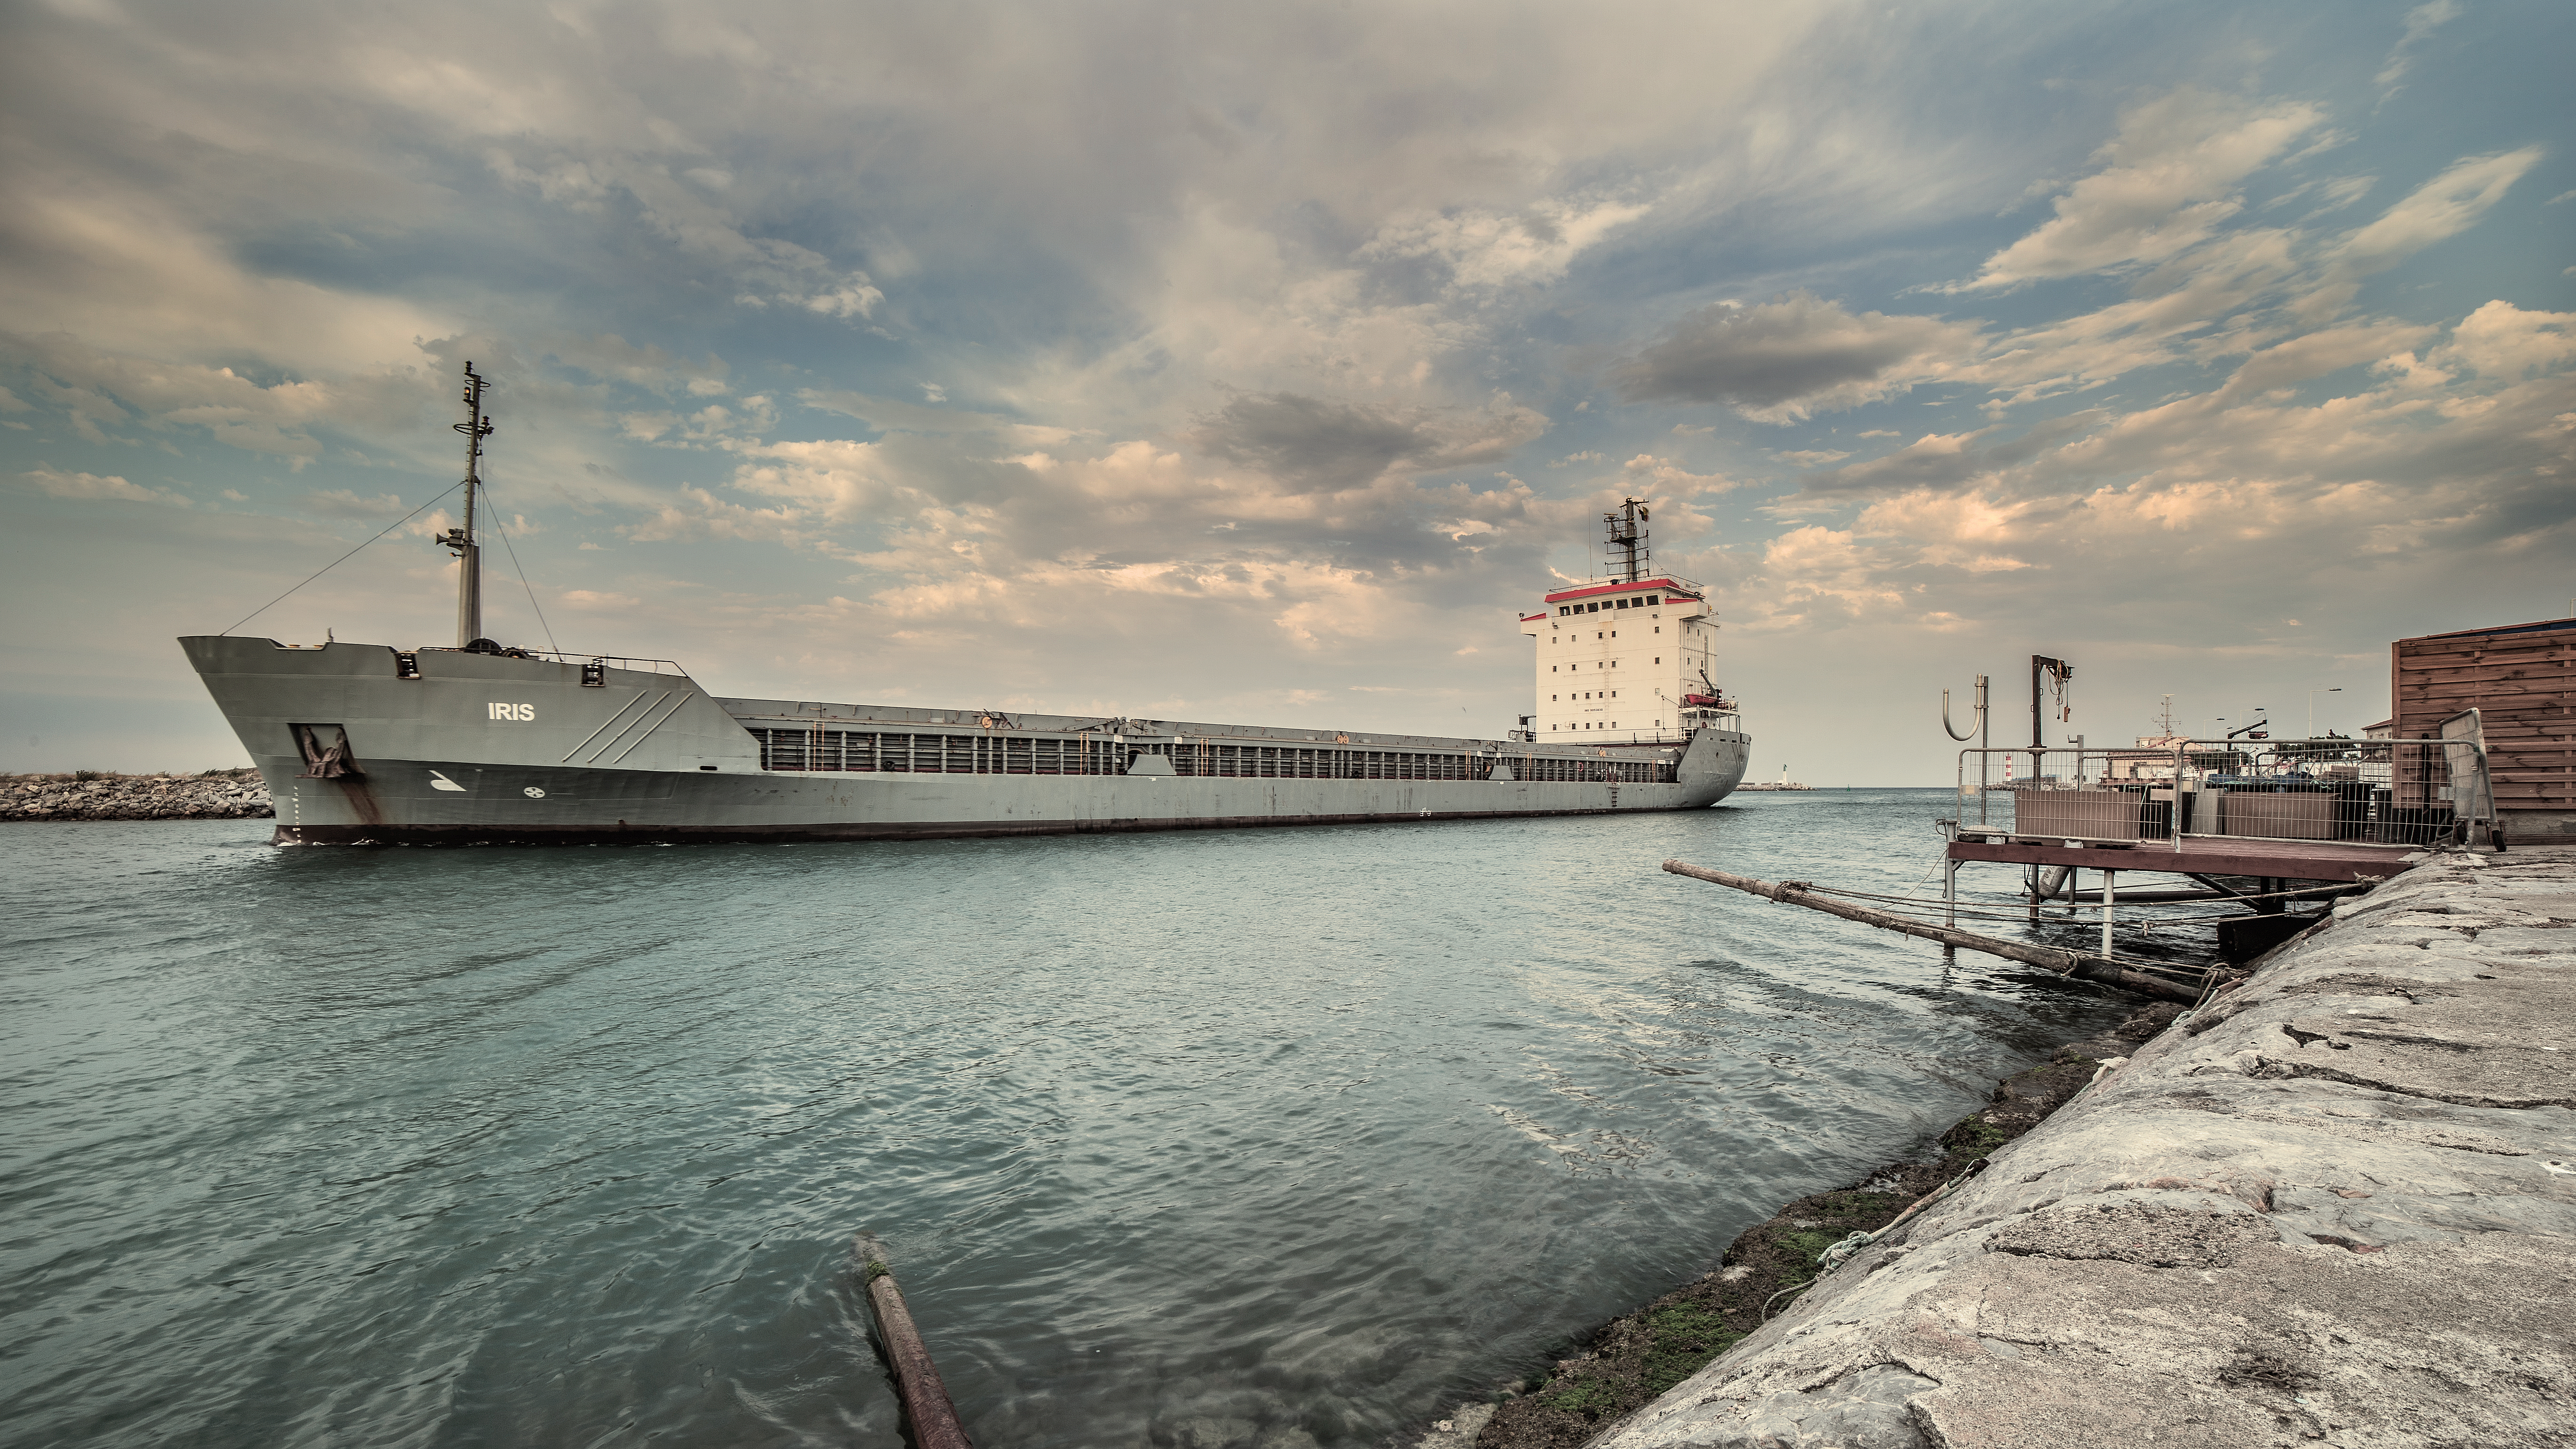
sea, coast, ocean, boat, ship, sign, vessel, vehicle, flag, canon, harbor, port, extreme, waterway, overall, type, ferry, cool image, year, cargo, iris, wideangle, call, t, samyang, x, channel, ais, watercraft, general, md, active, canoneos5dmarkiii, gross, status, 1995, moldova, built, portlanouvelle, length, deadweight, imo, 18m, grandangle, breadth, tonnage, 4927, 6918, mmsi, marinetraffic, 107m, 9053830, samyang14mm28ifedumc, 214182417, erxq, passenger ship, freight transport, ocean liner